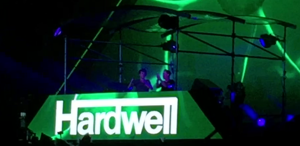
Atmozfears, de son vrai nom Tim van de Stadt, est un producteur et disc jockey de musique hardstyle néerlandais. Atmozfears est à l'origine initié en 2008 comme trio par Tim van de Stadt, Michael Jessen, et Kevin Keiser. Tim van de Stadt est sous contrat avec le label Scantraxx depuis 2012. Il est connu avec ses talents de production de la mélodie pure euphorique mais aussi connu avec une transition progressive vers un autre genre musical nommément le Rawphoric depuis fin 2018.